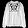
Label: Shirt